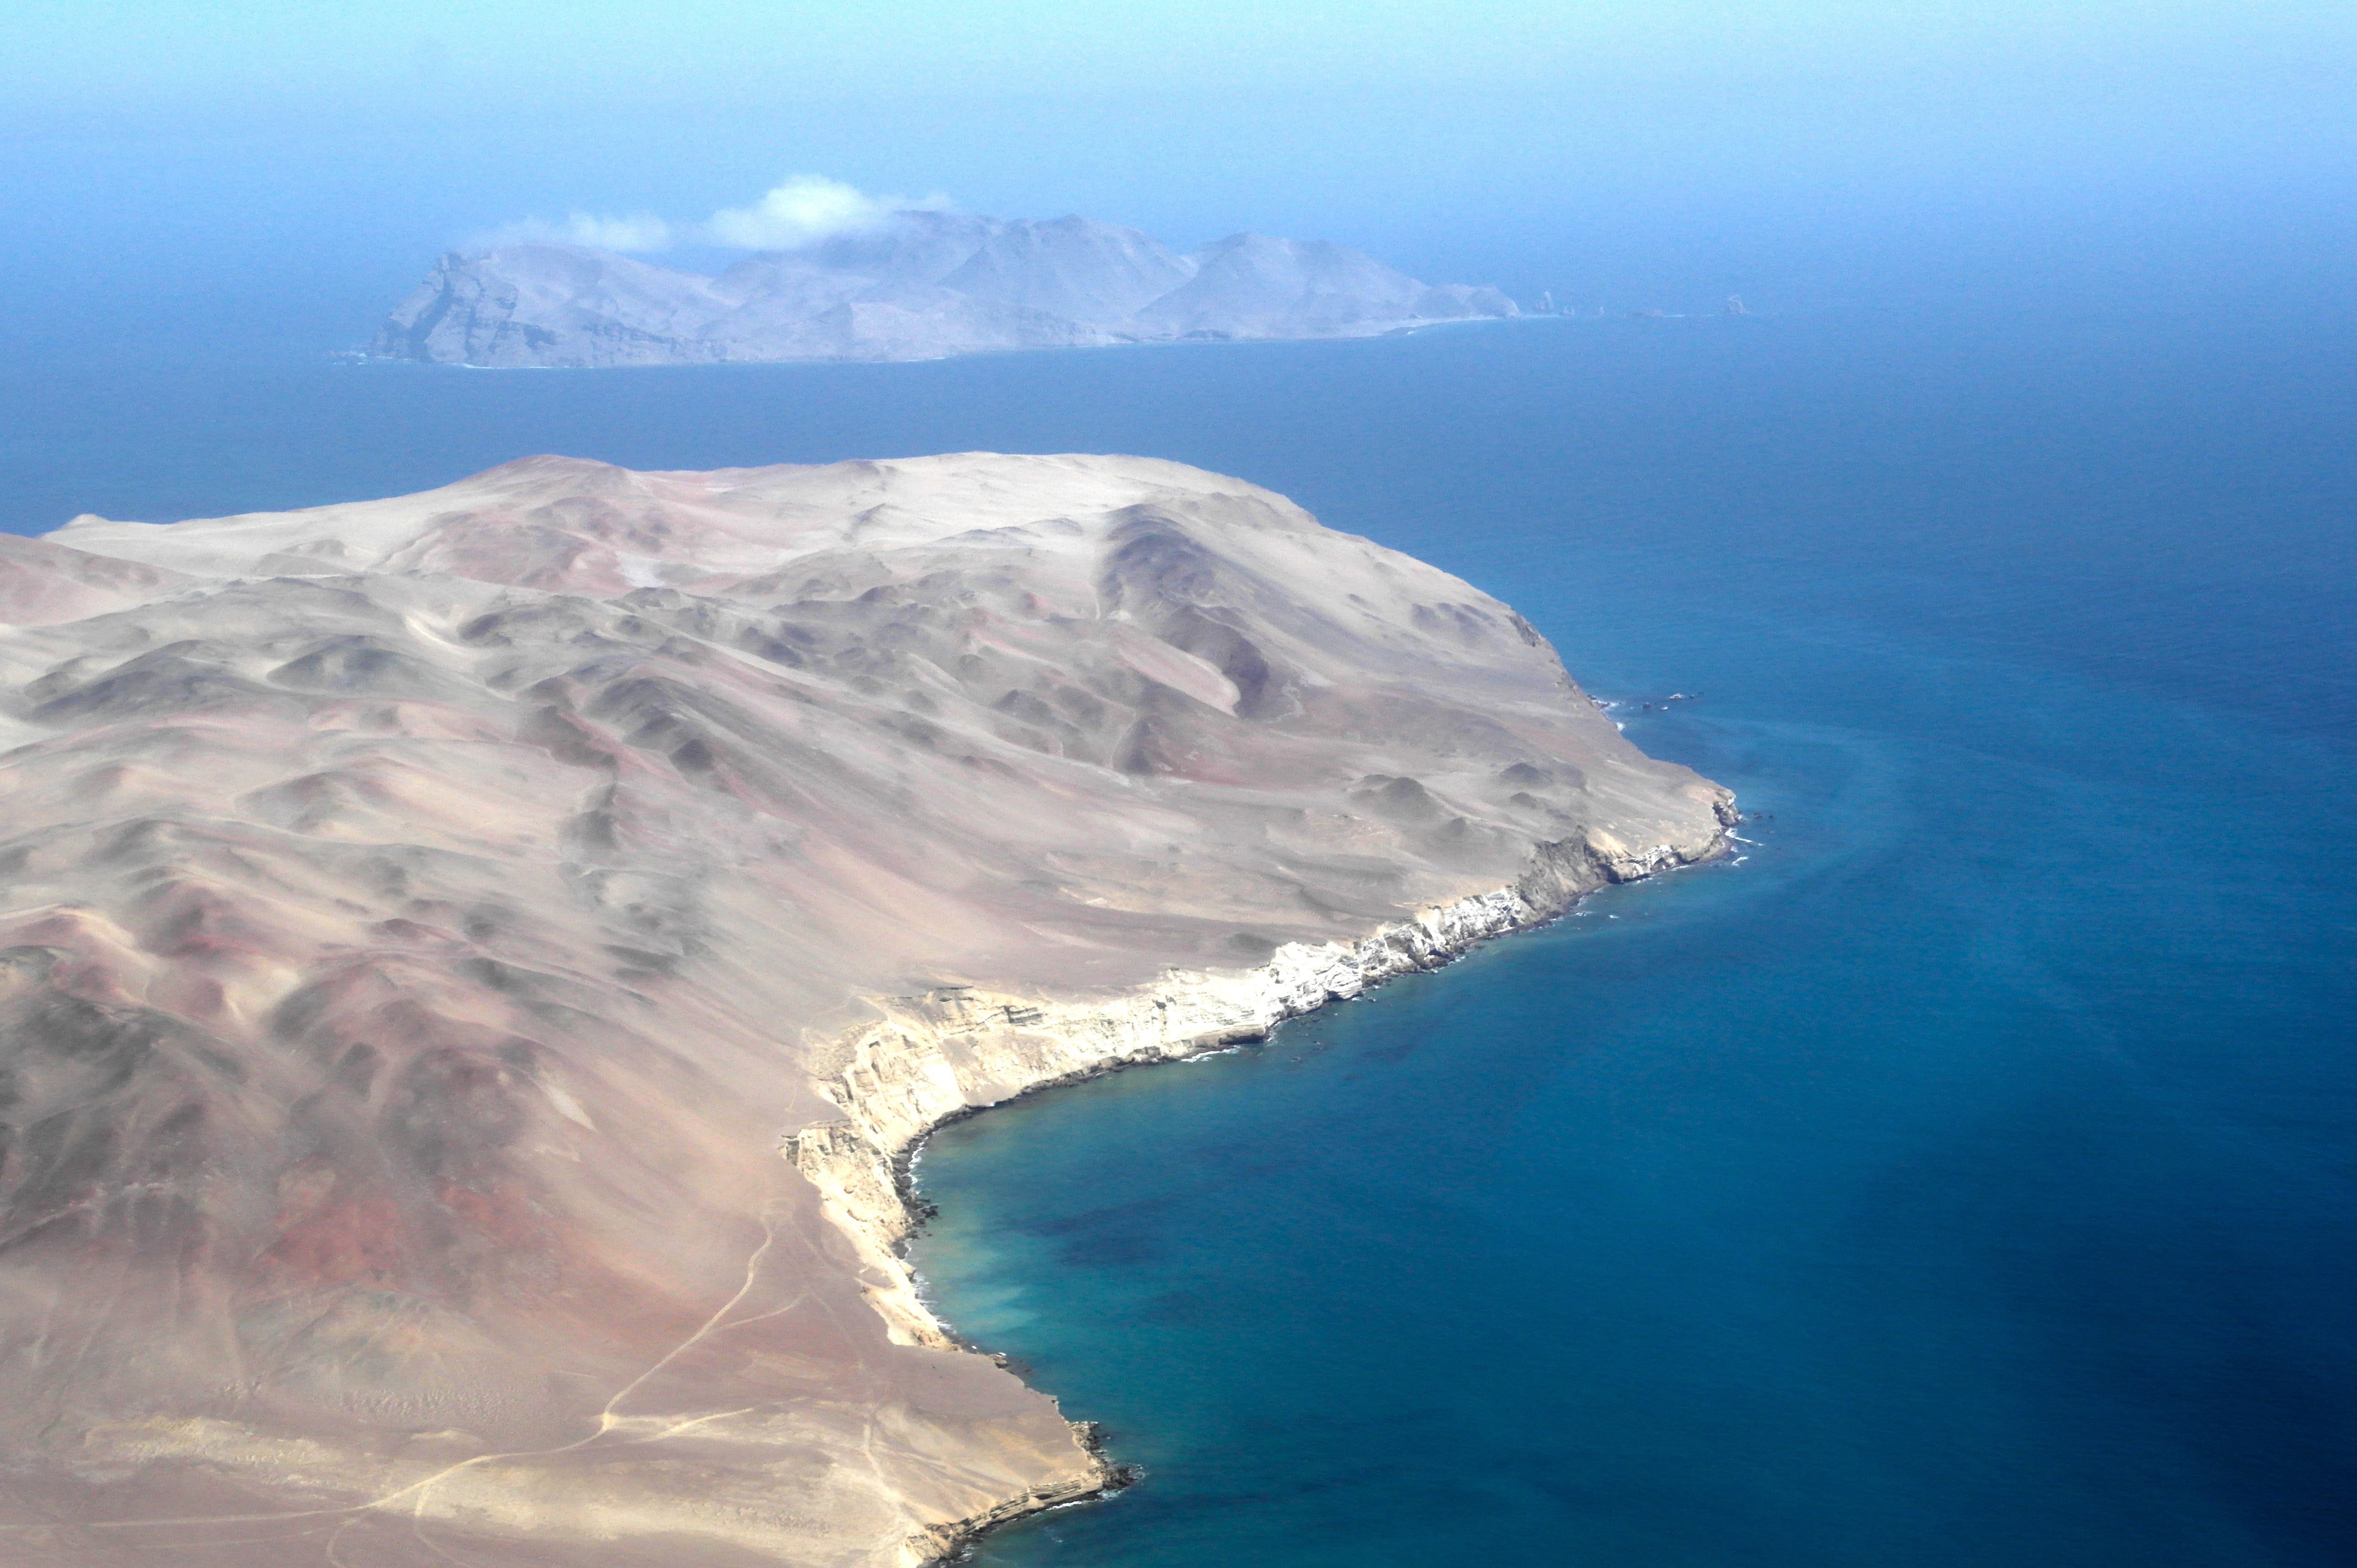
sea, coast, ocean, terrain, aerial view, peru, cape, landform, arctic ocean, paracas, ballestas islands, geographical feature, atmosphere of earth, wind wave